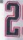
Number: 2